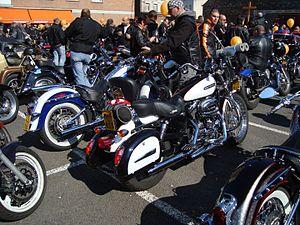
rassemblement motards en 2008, à la bénédiction des motos à Dinant (Belgique)
Un motard, ou motocycliste, est un conducteur de moto. Les conducteurs de side-car, de trike et les pilotes de compétition peuvent également porter ce nom. Par extension, cette désignation est donnée aux personnes disposant des attributs propres aux motards : tenue, attitude et appartenance à un groupe particulier, sans être nécessairement pilote de moto.